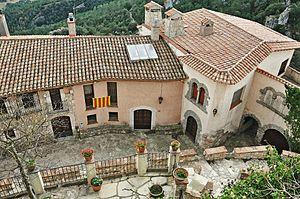
Figuerola del Camp est une commune d'Espagne dans la communauté autonome de Catalogne, province de Tarragone, de la comarque de Alt Camp.